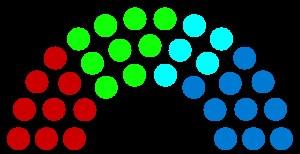
Carouge est une ville et une commune suisse du canton de Genève.